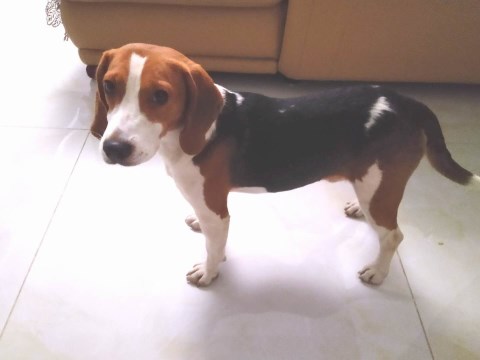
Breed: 276-n000113-beagle